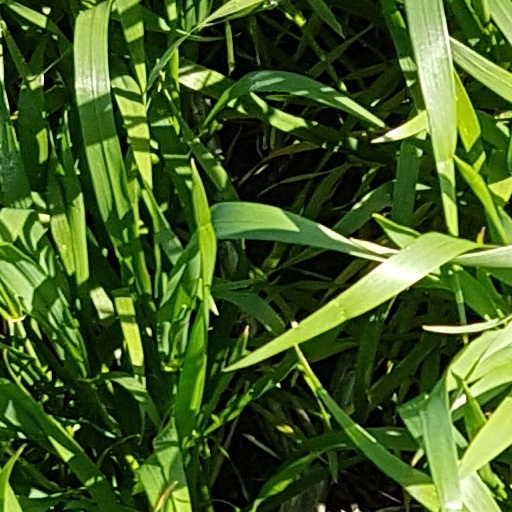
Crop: wheat